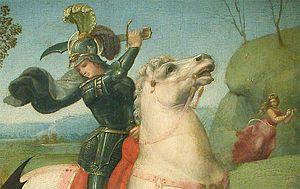
Saint Georges et le Dragon ou Saint Georges luttant avec le dragon est une peinture à l'huile de Raphaël, réalisée dans la période 1503 à 1505, conservée au Musée du Louvre, à Paris.